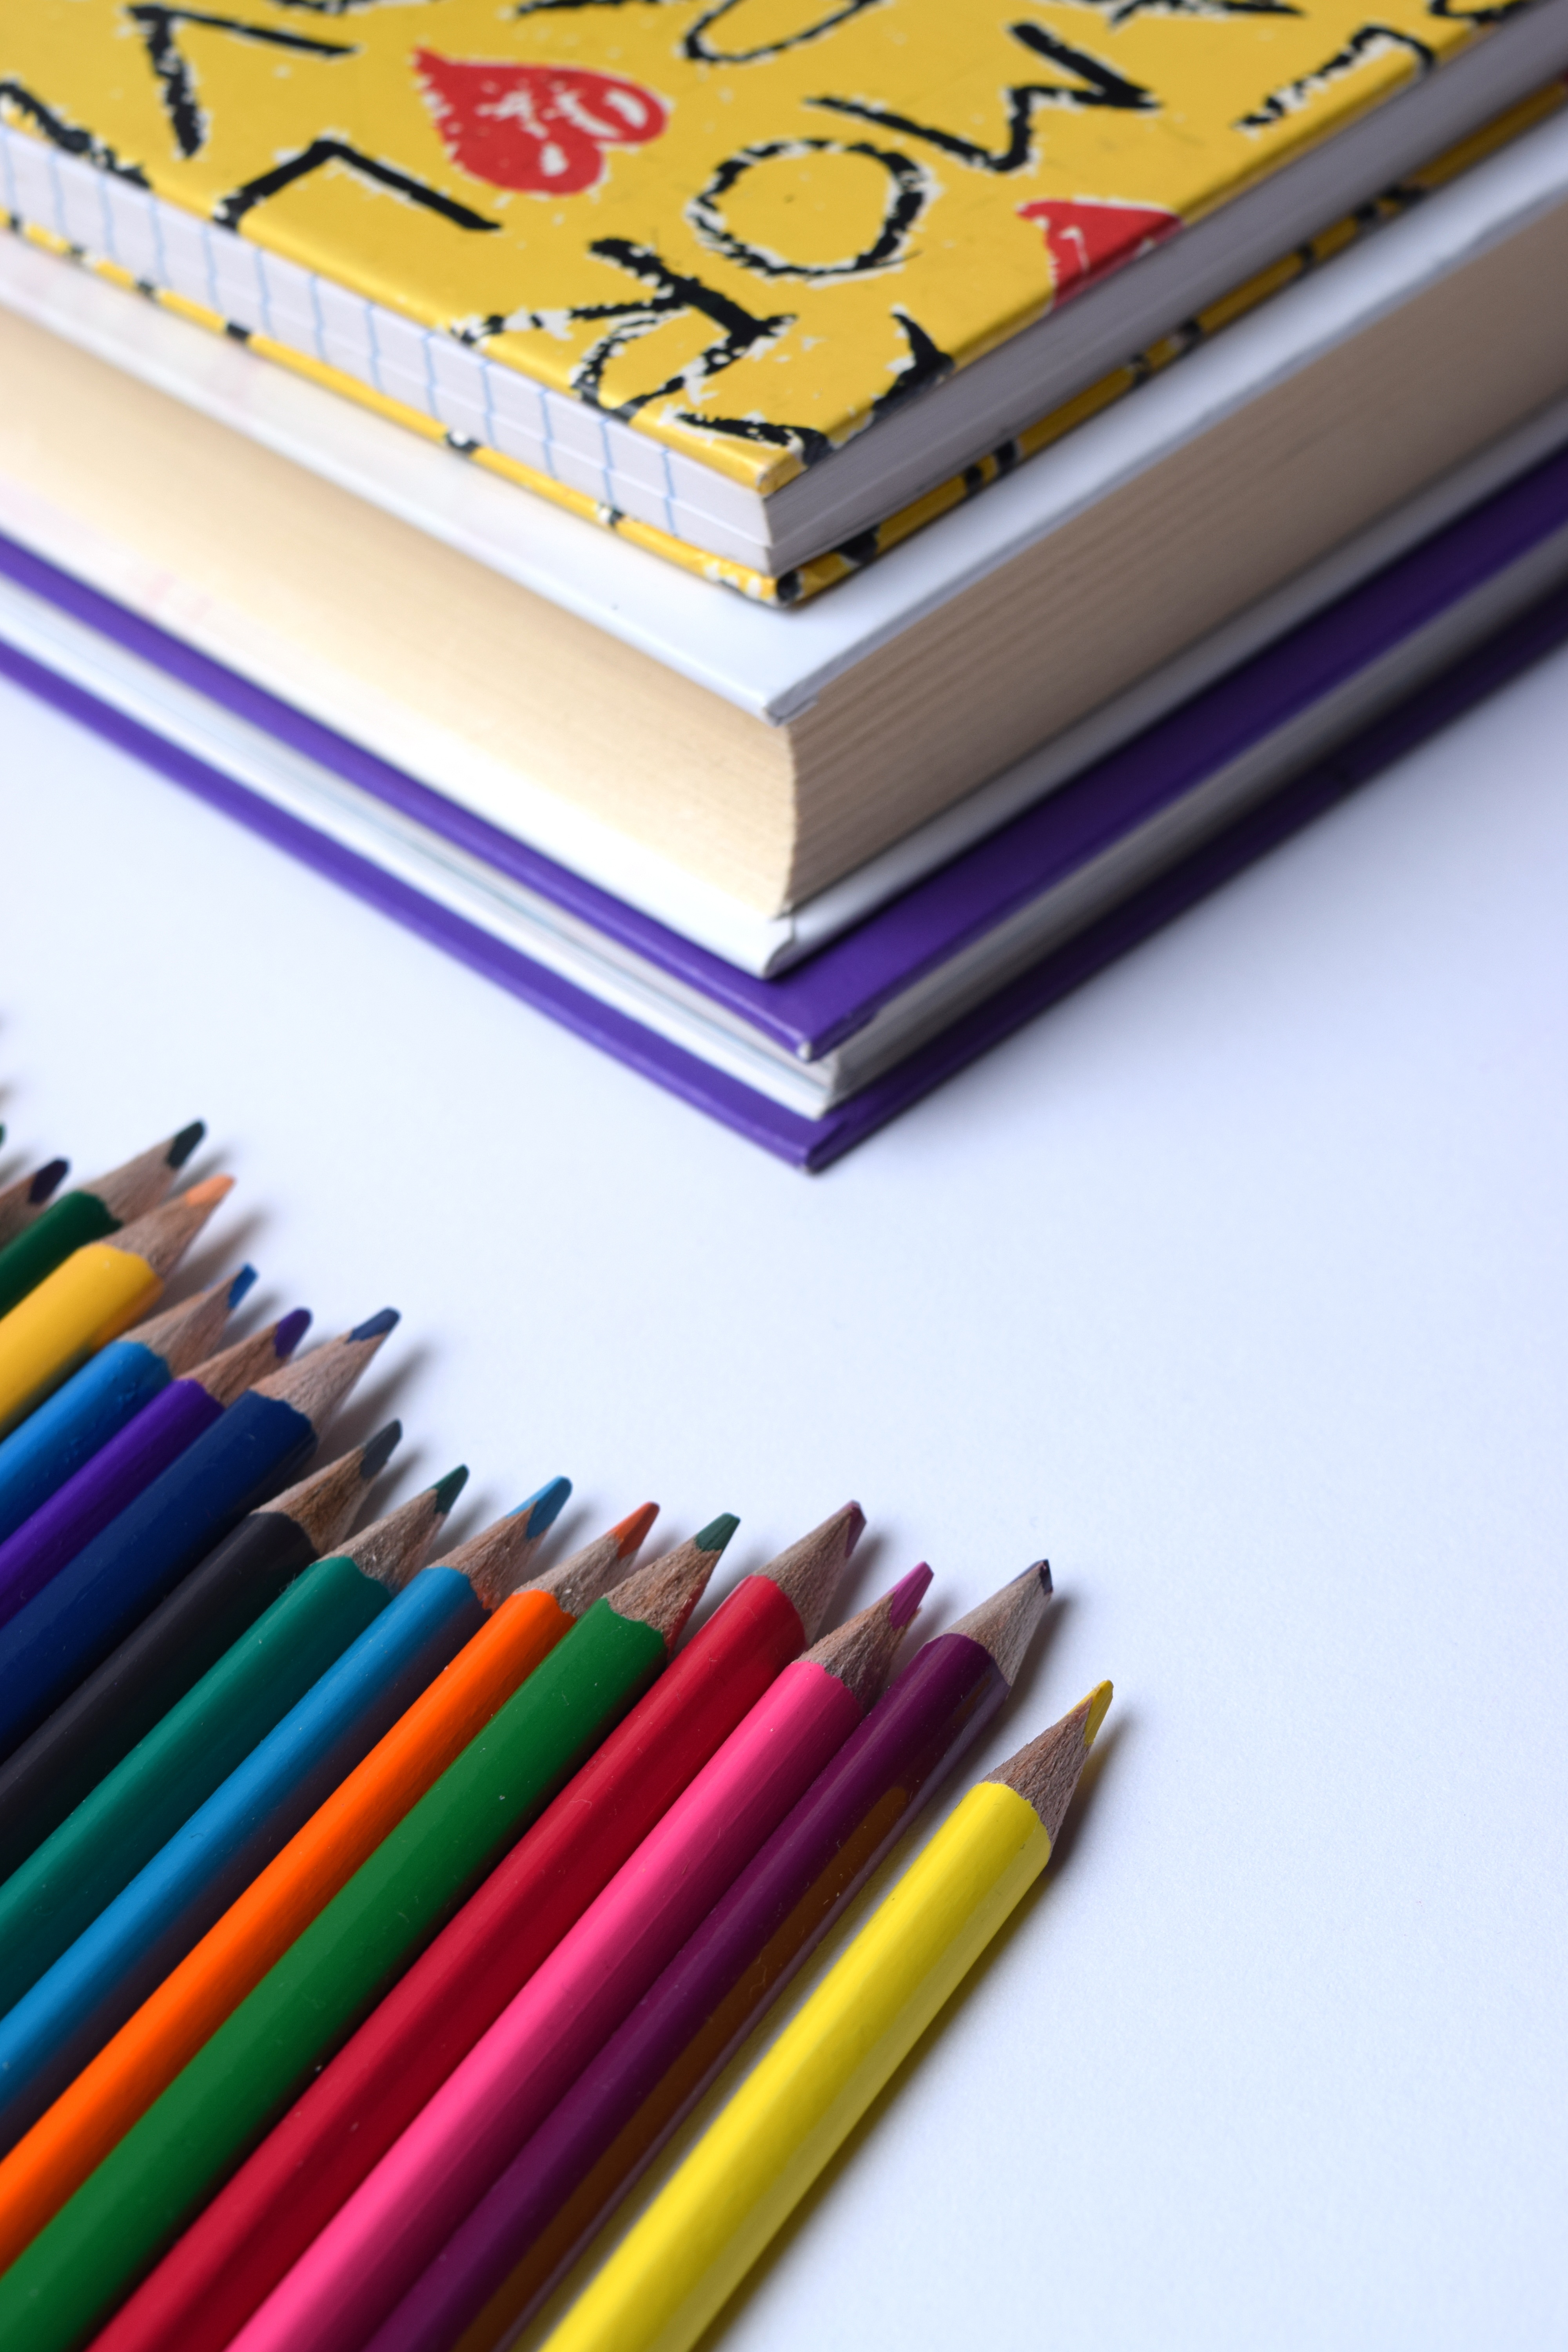
writing, hand, pencil, creative, mountain, color, office, paint, craft, colorful, childhood, playful, activity, crayon, education, classroom, coloring, kids, art, children, rainbow, fun, drawing, design, books, backtoschool, tools, bright, wooden, toys, school, learning, class, pencils, draw, colored, teacher, art supplies, school supplies, back to school, free image, free download